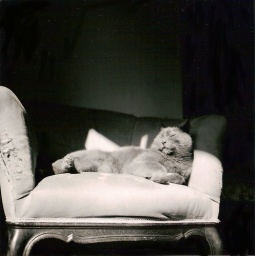
My cat sleeping under the sunlight.